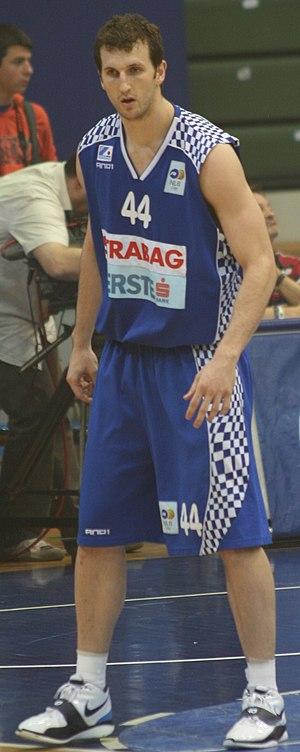
Trent Plaisted, né le 1ᵉʳ octobre 1986, à Manteca, en Californie, est un joueur américain de basket-ball. Il évolue au poste d'ailier fort ou de pivot.